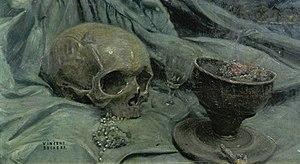
Vincent Deckers est un peintre allemand.